Thomas H. Neill

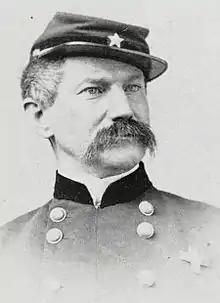

Thomas Hewson Neill (1826–1885) was a native of Pennsylvania, became a general in the American Civil War, serving in the Army of the Potomac in some of its most important campaigns.